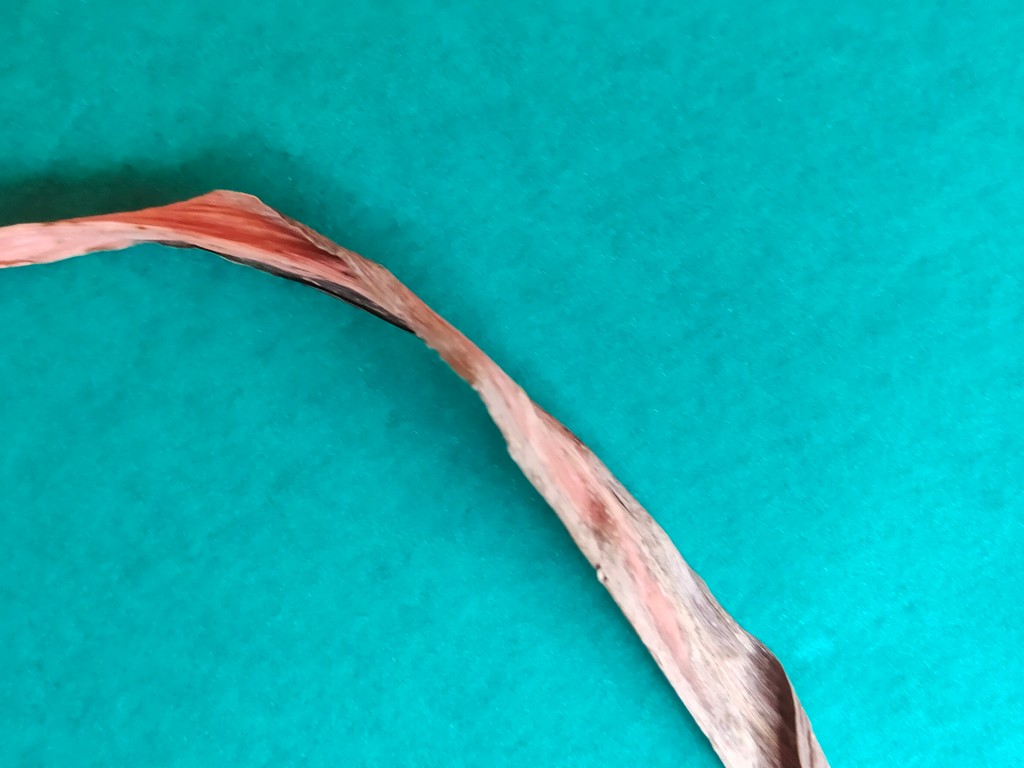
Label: Dried